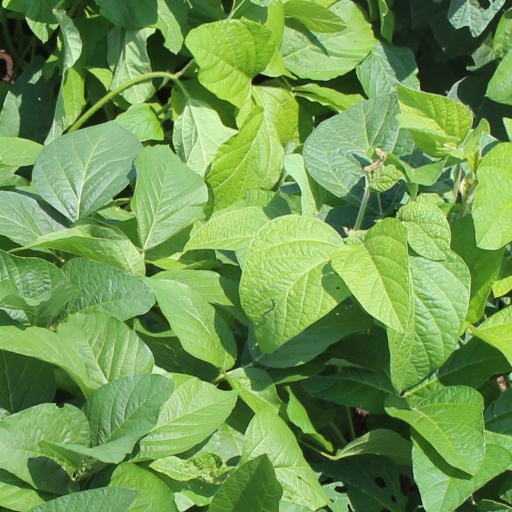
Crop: soybean